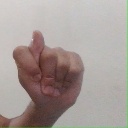
अक्षर: ट